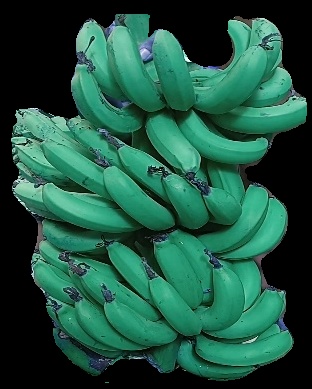
Variety: pachbale
Grade: grade3